Hebraization of Palestinian place names

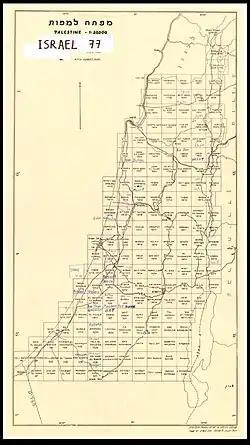
1948 index of the 1:20,000 Survey of Palestine maps, with contemporary overwriting for a number of place-names

Hebrew-language names were coined for the place-names of Palestine throughout different periods under the British Mandate; after the establishment of Israel following the 1948 Palestinian expulsion and flight and 1948 Arab–Israeli War; and subsequently in the Palestinian territories occupied by Israel in 1967. A 1992 study counted 2,780 historical locations whose names were Hebraized, including 340 villages and towns, 1,000 Khirbat (ruins), 560 wadis and rivers, 380 springs, 198 mountains and hills, 50 caves, 28 castles and palaces, and 14 pools and lakes. Palestinians consider the Hebraization of place-names in Palestine part of the Palestinian Nakba.